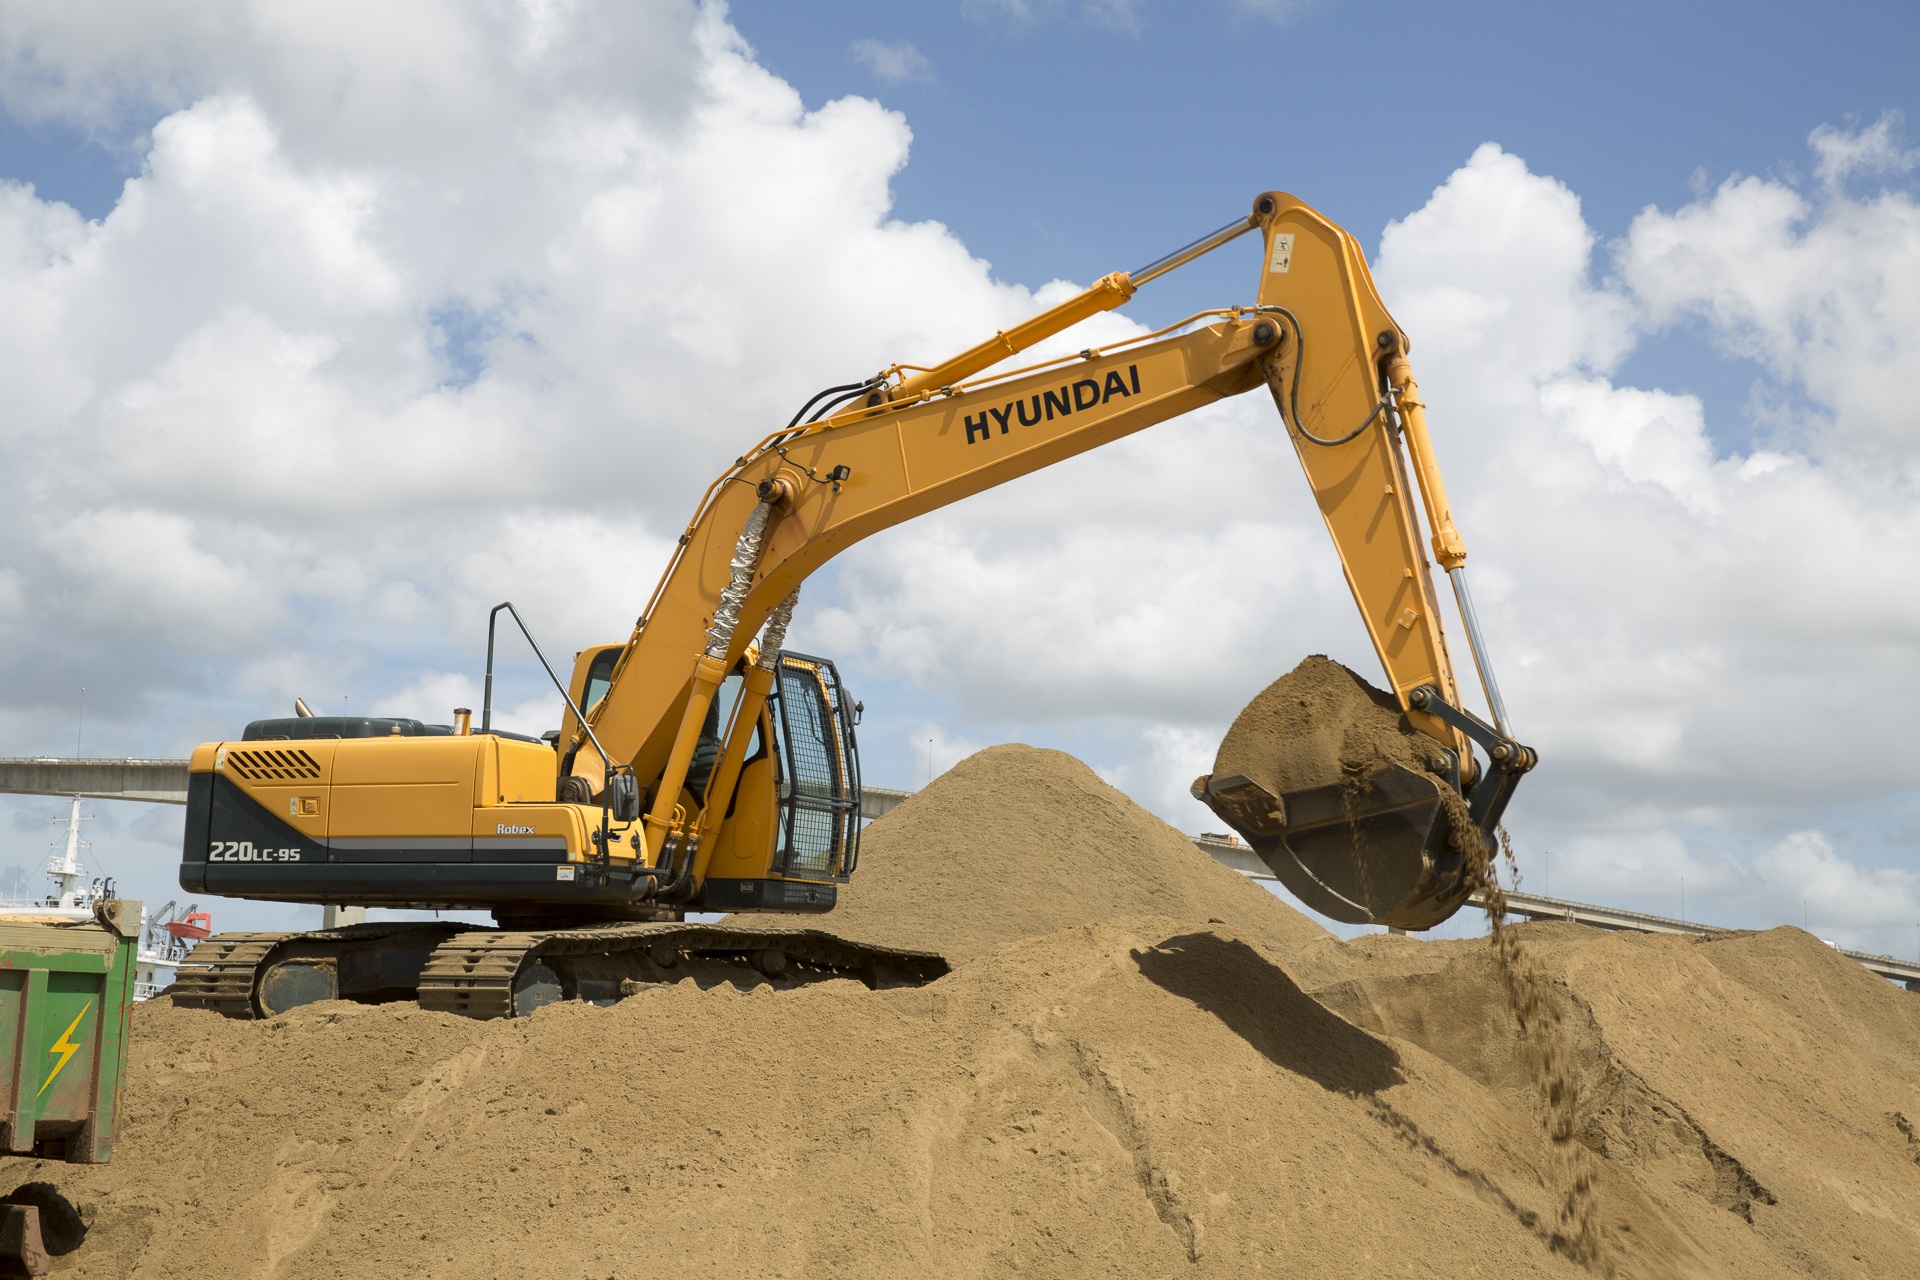
sand, asphalt, construction, vehicle, soil, material, bulldozer, construction site, digger, excavator, demolition, excavation, construction equipment, power shovel